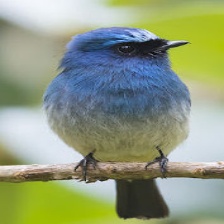
Species: INDIGO FLYCATCHER
Scientific name: EUMYIAS INDIGO